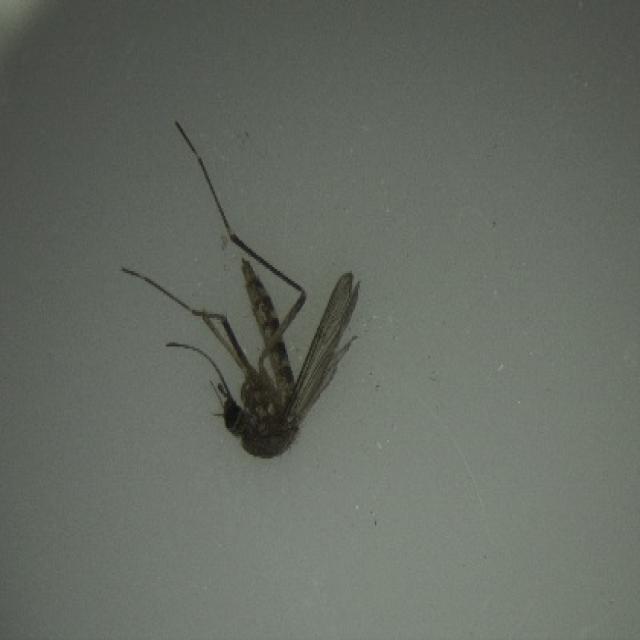
Species: aedes_vexans